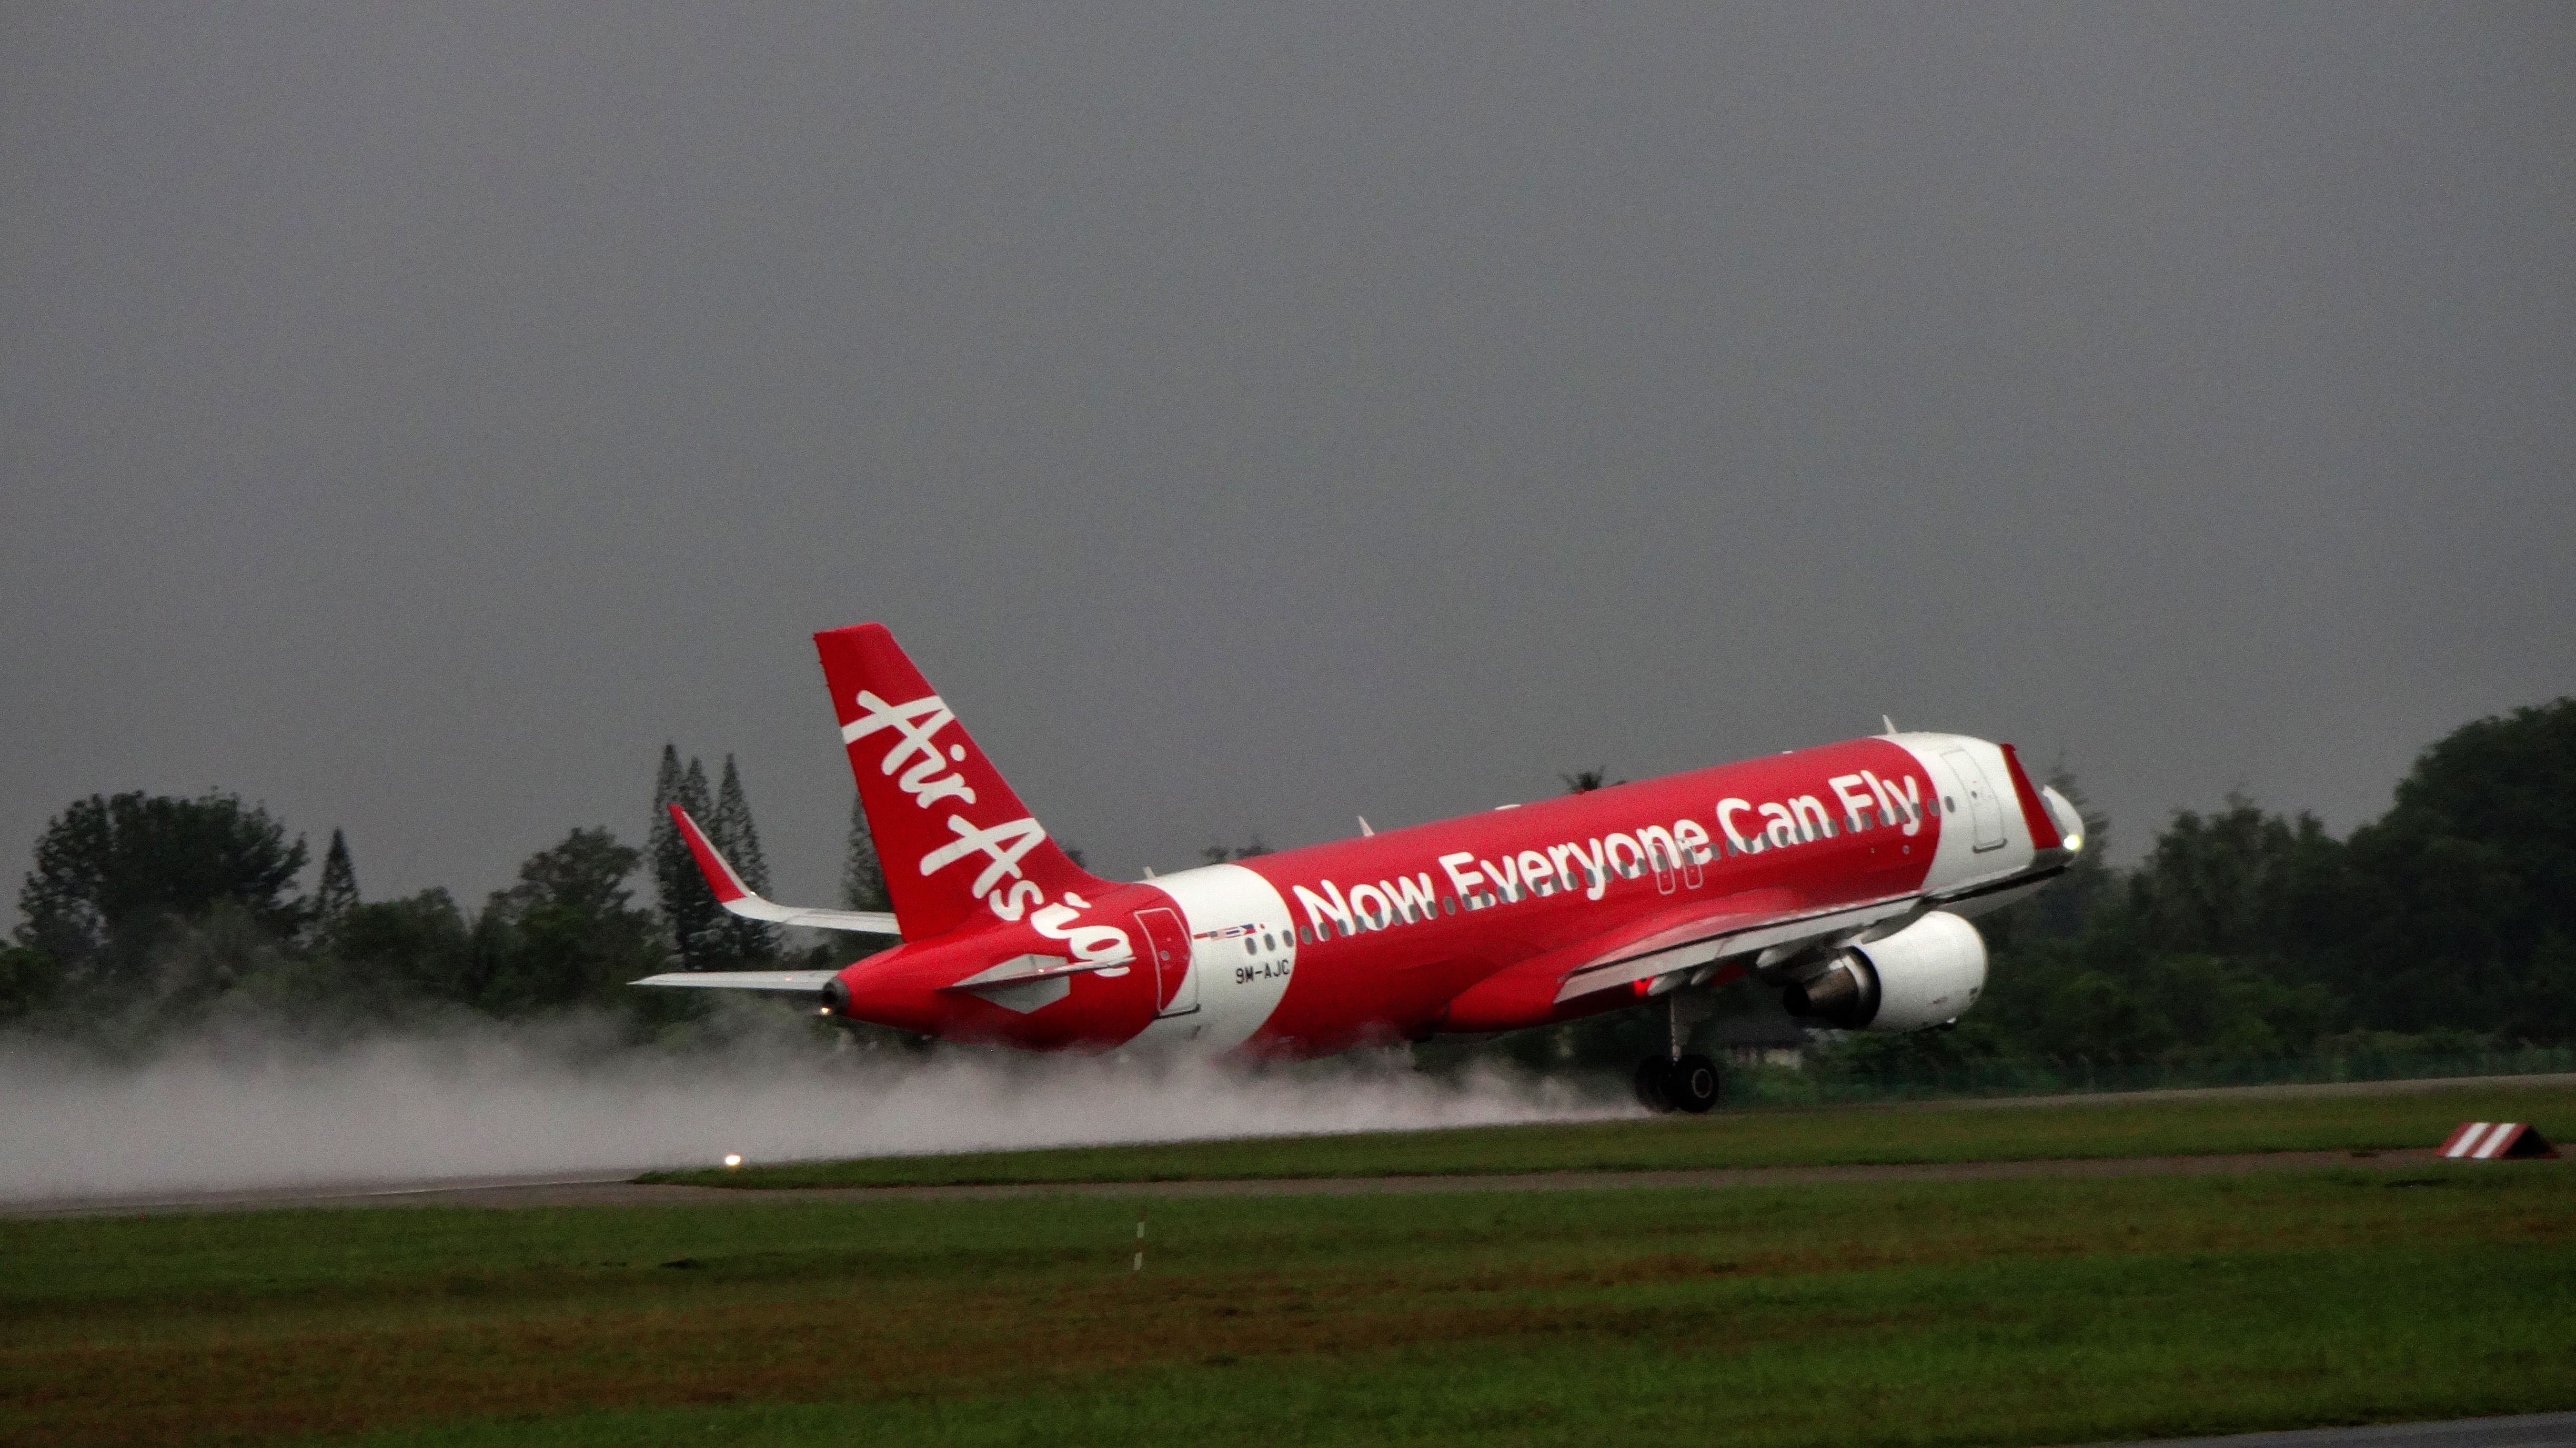
wing, sky, air, fly, airport, travel, airplane, plane, aircraft, jet, transportation, transport, vehicle, airline, aviation, flight, speed, pilot, departure, aeroplane, airliner, engine, commercial, airbus, a320, passenger, boeing, takeoff, take off, jet aircraft, airbus a330, boeing 777, boeing 767, monoplane, boeing 737, airasia, atmosphere of earth, wide body aircraft, narrow body aircraft, airbus a320 family